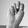
ASL letter: N